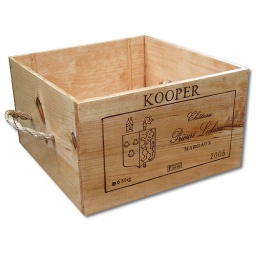
handcrafted wooden pet box by Whiner and Diner